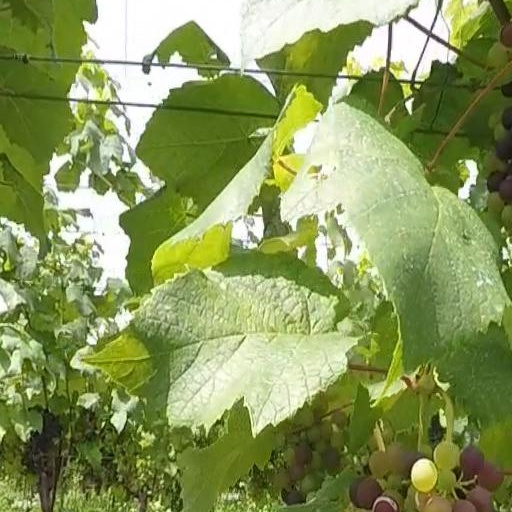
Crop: grape